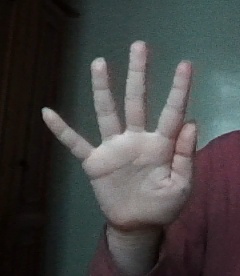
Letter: sheen